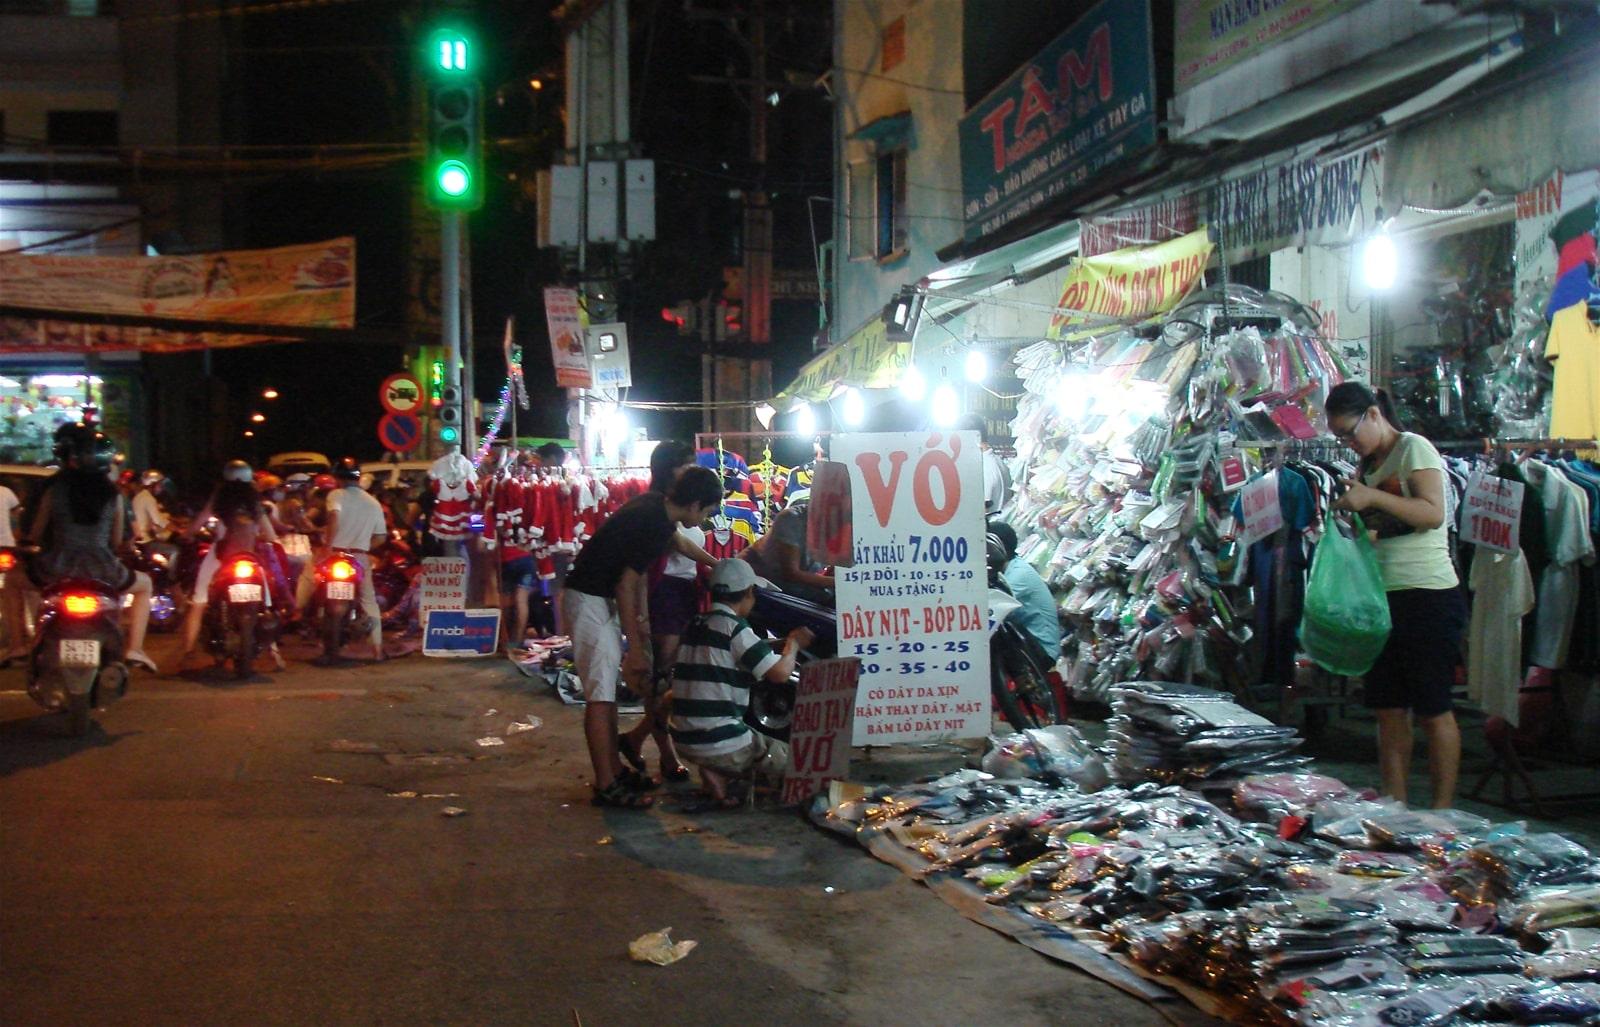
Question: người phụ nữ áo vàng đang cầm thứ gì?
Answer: đang cầm một cái bịch màu xanh lá